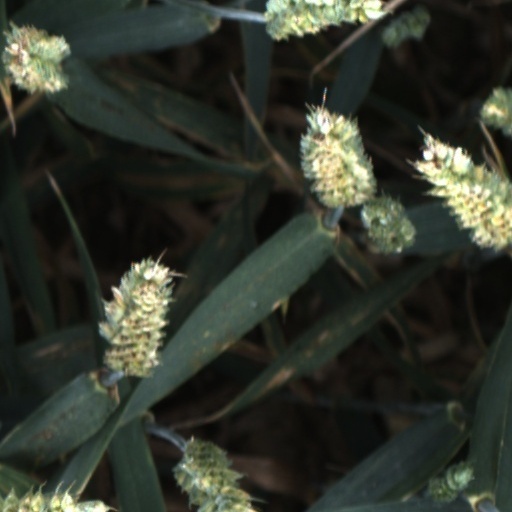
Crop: wheat